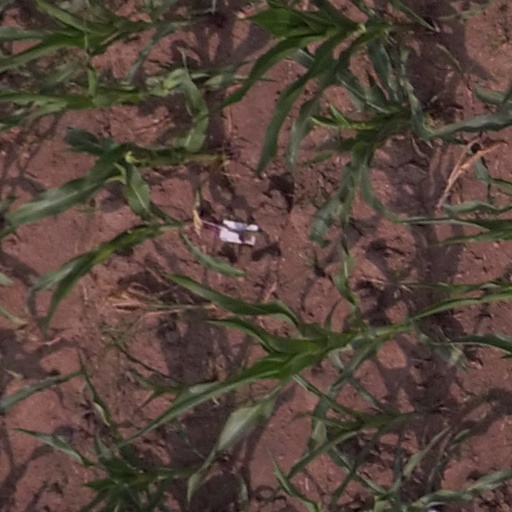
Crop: maize; corn